William Morris

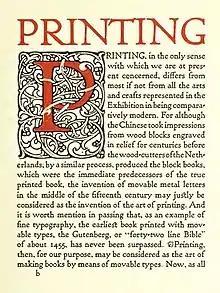
Morris's essay "Printing" as reprinted by the Village Press in Chicago run by Will Ransom and Frederic Goudy, c. 1903

President of the William Morris Society Hans Brill referred to Morris as "one of the outstanding figures of the nineteenth century", while Linda Parry termed him the "single most important figure in British textile production".